Jan Mazurkiewicz

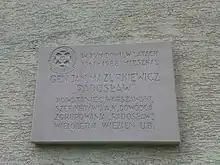
Commemorative plaque dedicated to Mazurkiewicz in Warsaw

Shortly before the outbreak of the Warsaw Uprising, Mazurkiewicz was made commander of the Radosław Group. This force was one of the largest, best trained and equipped Polish units in the uprising. After the initiation of the uprising, the unit seized major portions of the Wola suburbs, and subsequently defended it against German attacks carried out by troops under the command of SS Gruppenführer Heinz Reinefarth and Standartenführer Oskar Dirlewanger. One of the battalions of the group, Battalion Zośka, liberated the Gęsiówka concentration camp located within Warsaw and freed 384 prisoners (mainly Jews), most of whom then joined the unit. The Radosław Group fought its way to Warsaw Old Town borough when further defense in Wola became impossible. In the areas of Wola that Reinefarth's and Dirlewanger's troops recaptured from the insurgents, at least 40,000 civilians and prisoners of war were murdered in the Wola massacre. On 11 August he was seriously wounded during the fighting